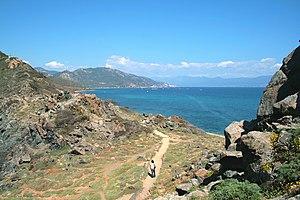
Ajaccio France, le golfe d'Ajaccio vu depuis la pointe de la Parata.
Ajaccio est une commune française, préfecture du département de la Corse-du-Sud, préfecture de la Corse et siège de la collectivité territoriale de Corse. Son aire urbaine comptait 106 488 habitants en 2016, la plus grande de l'Île. Ajaccio est située sur la côte ouest de la Corse, à 390 km de Marseille.